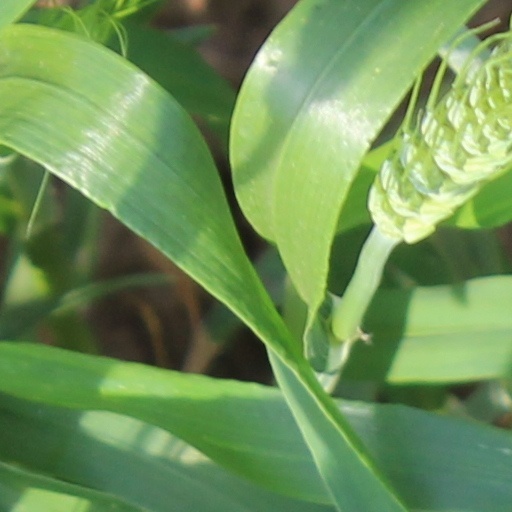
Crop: wheat